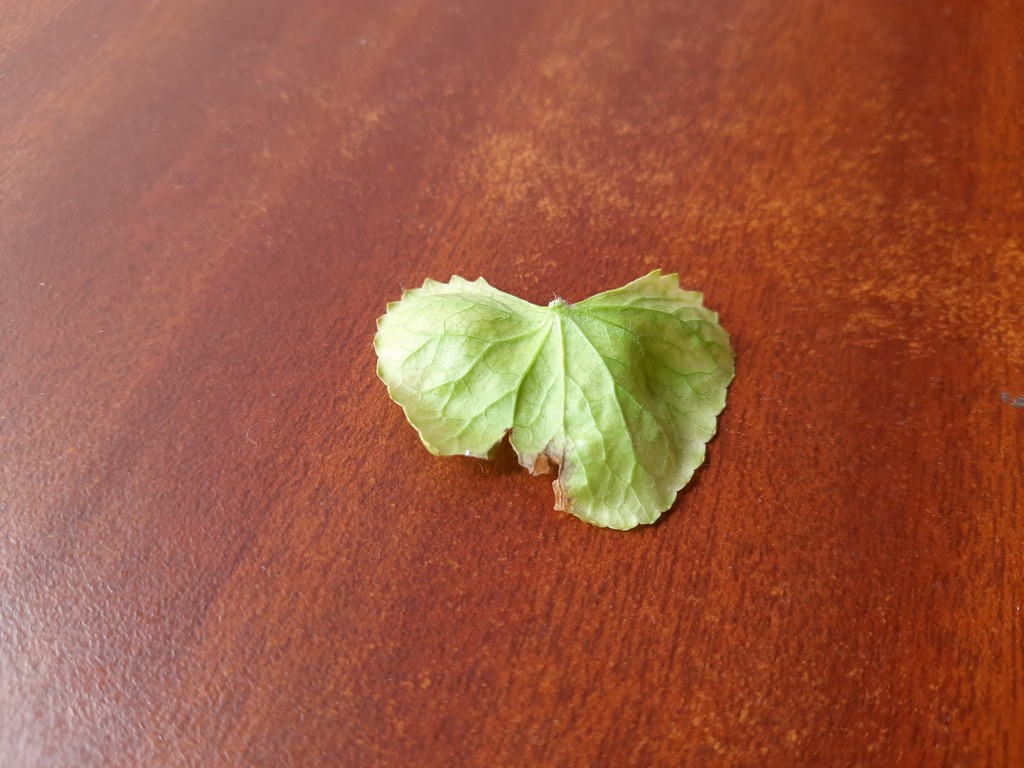
Label: Unhealthy